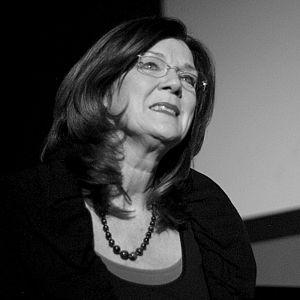
Lenny Kuhr est une chanteuse néerlandaise.